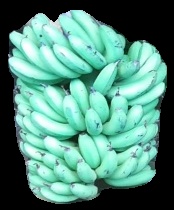
Variety: pachbale
Grade: grade1